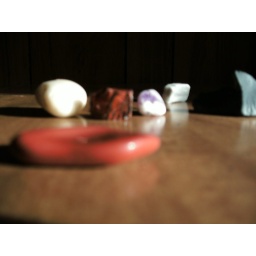
if the flat red rock would have been clear and everything else would have been blurry, progressively in depth.